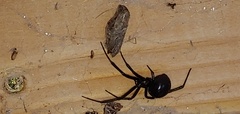
Species: Lactrodectus_hesperus